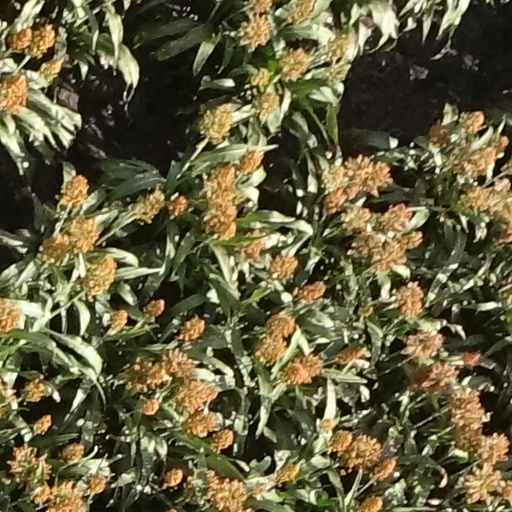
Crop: sorghum